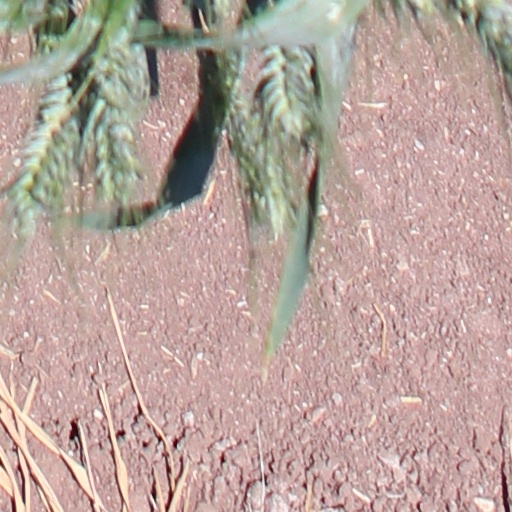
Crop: wheat